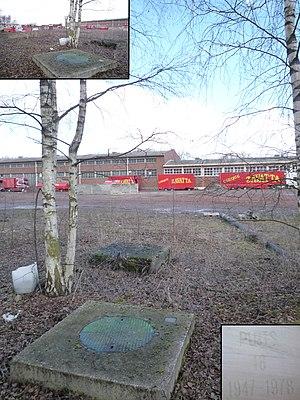
Puits n° 18, Compagnie des mines de Lens, Hulluch, Pas-de-Calais, Nord-Pas-de-Calais, France.
La Compagnie des mines de Lens exploitait le charbon dans le bassin minier du Nord-Pas-de-Calais. Fondée en 1852, c'était la plus importante des compagnies houillères du bassin du Nord et du Pas-de-Calais.